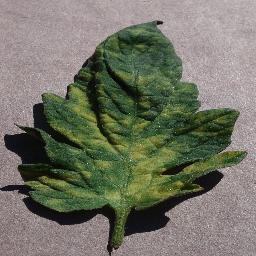
Label: Tomato___Leaf_Mold